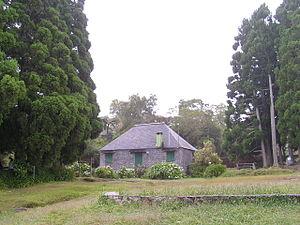
La randonnée pédestre est une activité sportive de pleine nature très pratiquée sur l'île de La Réunion, département d'outre-mer français dans le sud-ouest de l'océan Indien. De fait, elle constitue l'activité-phare dans un vaste choix de sports de plein air proposés aux visiteurs, et elle séduit par ailleurs de plus en plus de pratiquants locaux depuis la fin des années 1990.